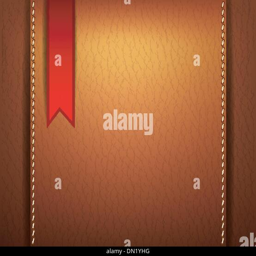
leather background with a red sticker